Boambee, New South Wales

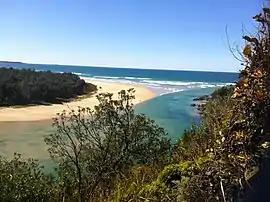
Boambee Bay

Boambee is a suburb in the city of Coffs Harbour on the Mid North Coast of New South Wales, Australia. Boambee is west of Sawtell on the Pacific Highway. It is divided into two sections: semi-rural Boambee (2450)